Józef Poniatowski

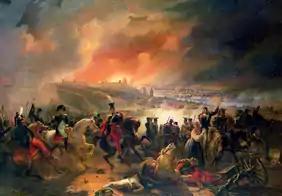
"The Battle of Smolensk" by Jean-Charles Langlois. Napoleon and Poniatowski before the burning city of Smolensk, by Jean-Charles Langlois. Poniatowski loyally served the Emperor, particularly during the campaign in Russia, where his corps fought with distinction at Smolensk and Borodino

In April 1811 Poniatowski went to Paris, where he represented the King of Saxony and Duke of Warsaw Frederick Augustus I at the baptism ceremonies of Napoleon's son. He stayed there for four months and worked with the Emperor and his generals on plans for the campaign against Russia. He tried to convince the French leaders that the southern route, through the current day Ukraine would provide the most benefits. Not only was the region warmer, Polish gentry from the Russian partition would join in, and possible Turkish action against Russia could be supported, which was the most advantageous theater for the upcoming war. Napoleon rejected the idea, as well as the back-up scenario, according to which Poniatowski would follow such a route alone with the Polish corps, hoping to take over these formerly Polish areas with the expected help from a Polish uprising planned there. For the Russian Campaign of 1812 Poniatowski became commander of V Corps of the Grande Armée — at nearly 100,000 strong Polish forces in the Grande Armée were the greatest Polish military effort before the 20th century.